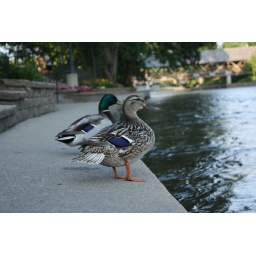
ducks at the river walk in naperville, IL.